Alice Merton

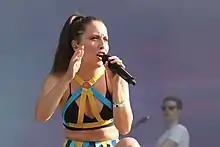
Merton at Southside Festival in 2022

She is touring with the British band Bastille in their "Give me the Future" American tour. Later in 2022, she performed in 7 different countries through all Europe, in her second album "S.I.D.E.S tour."